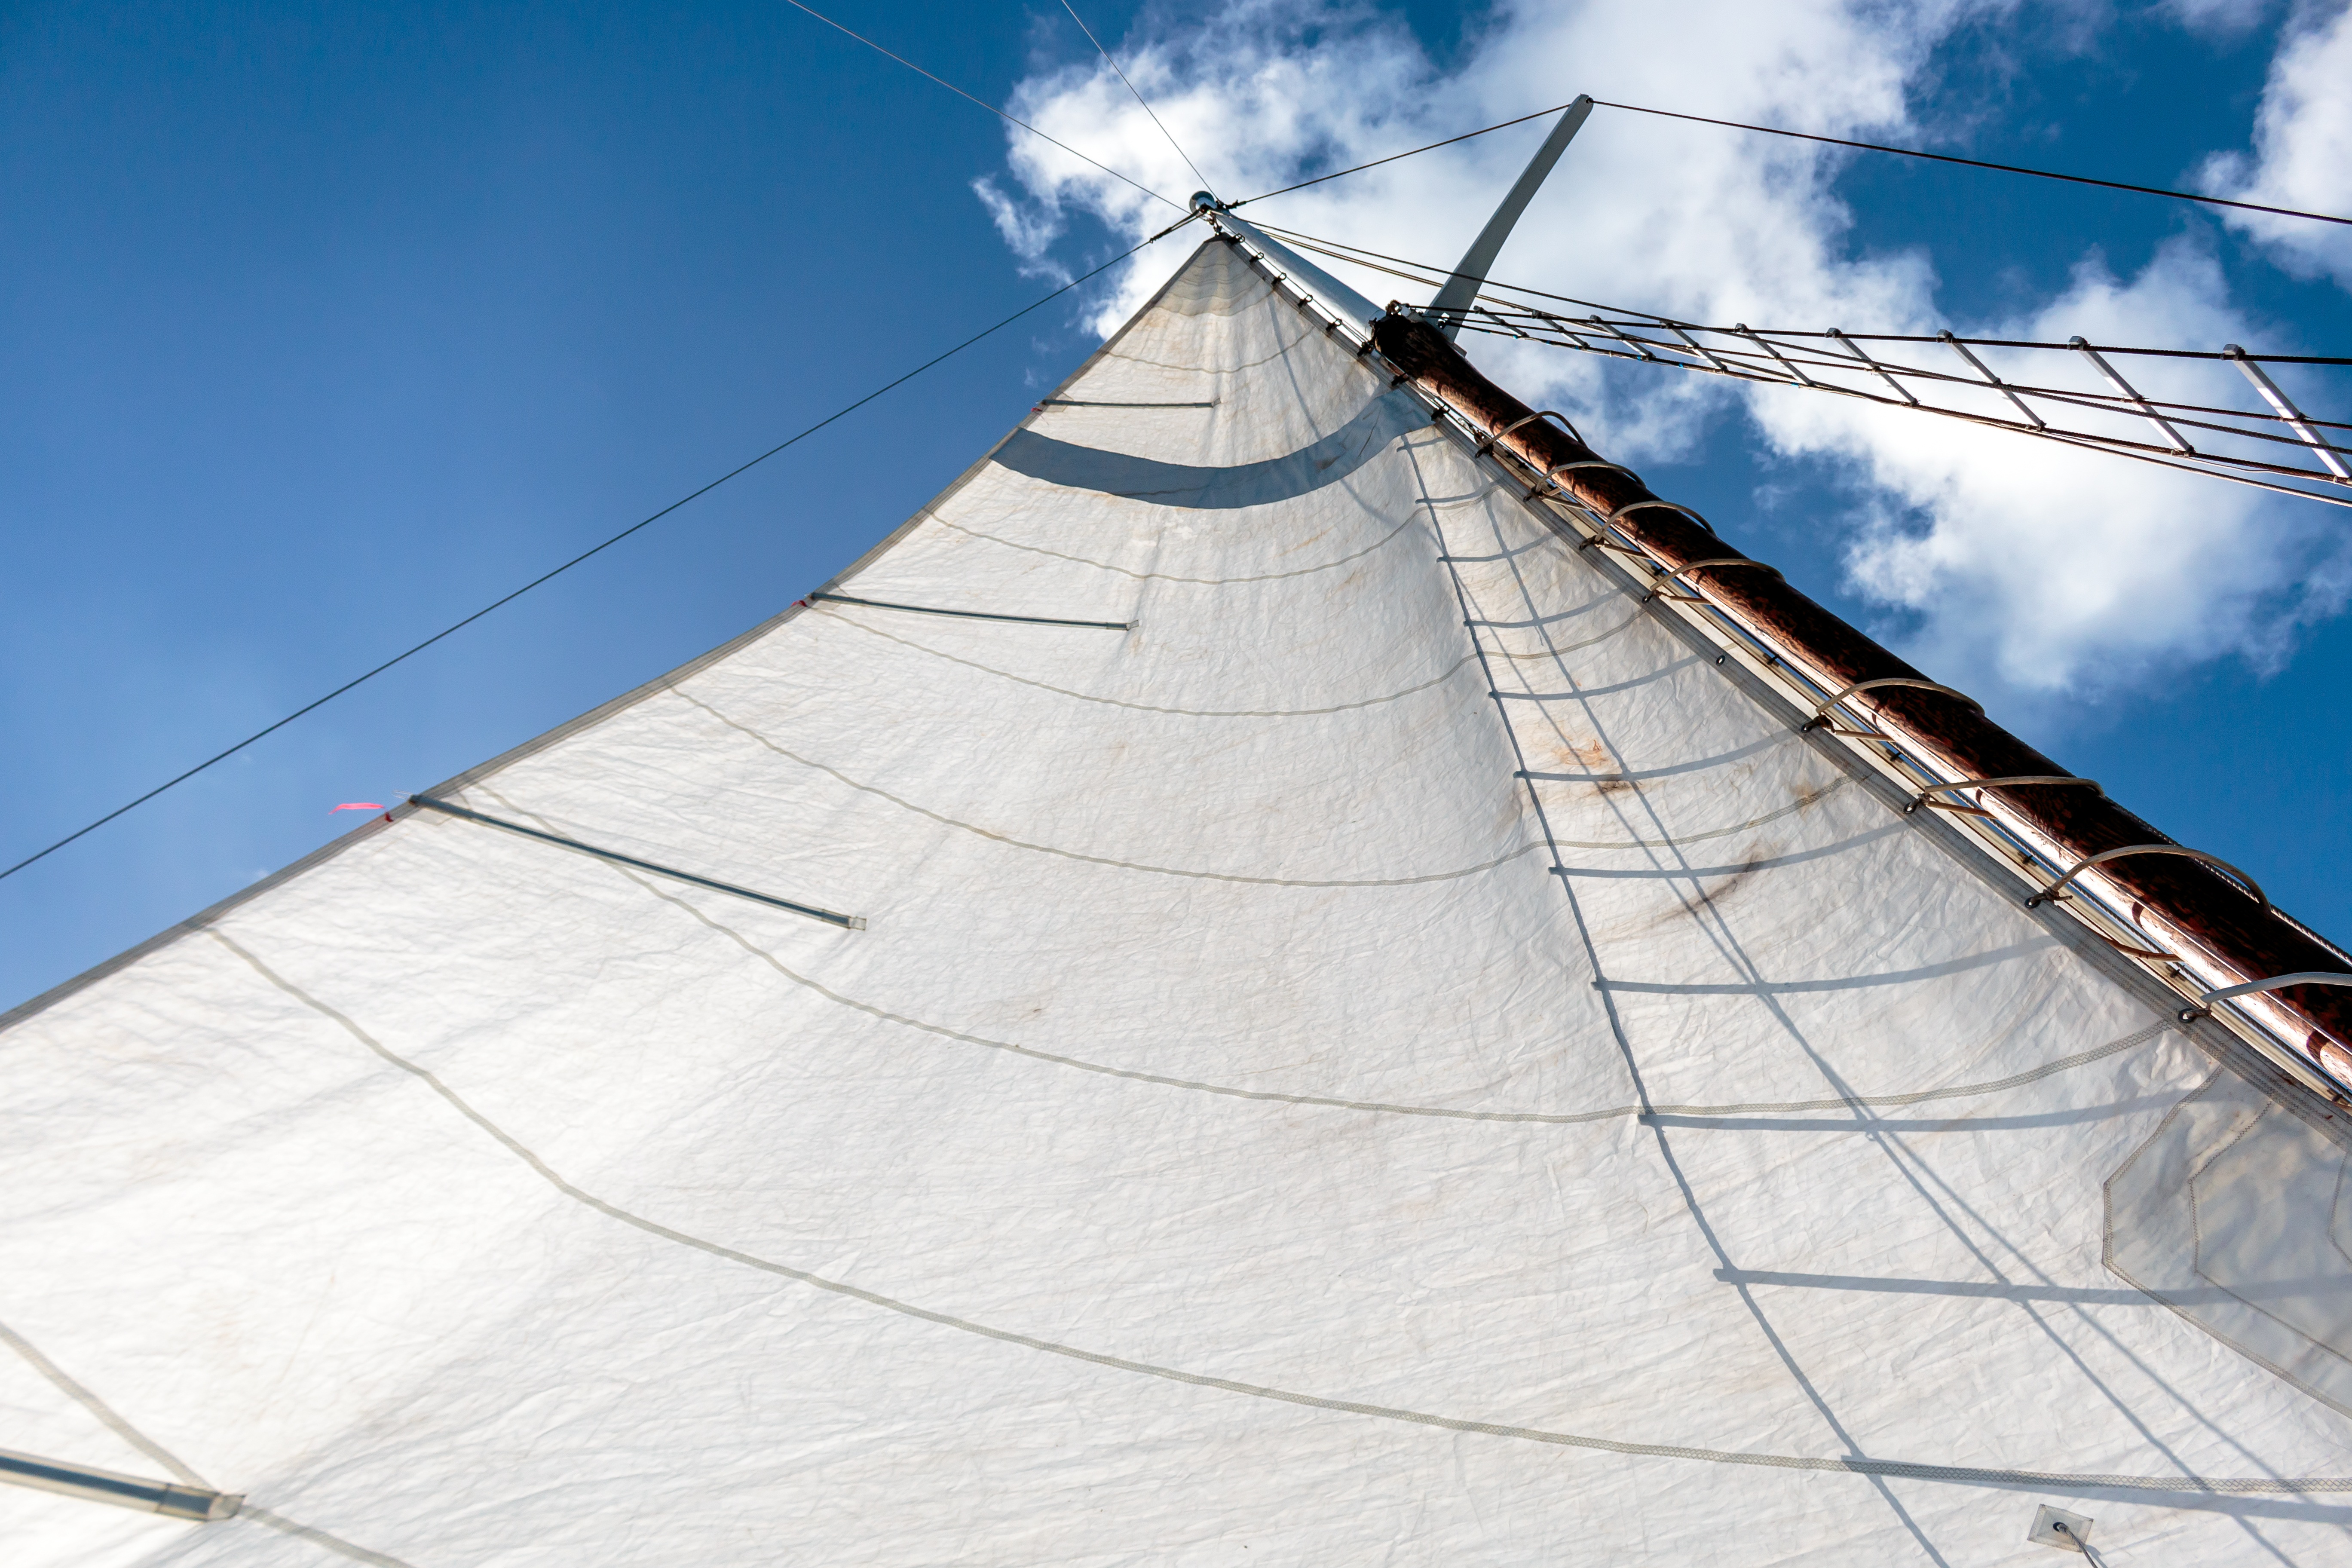
wing, boat, roof, ship, line, vehicle, mast, sailboat, sail boat, sail, watercraft, sailing ship, main sail, main mast